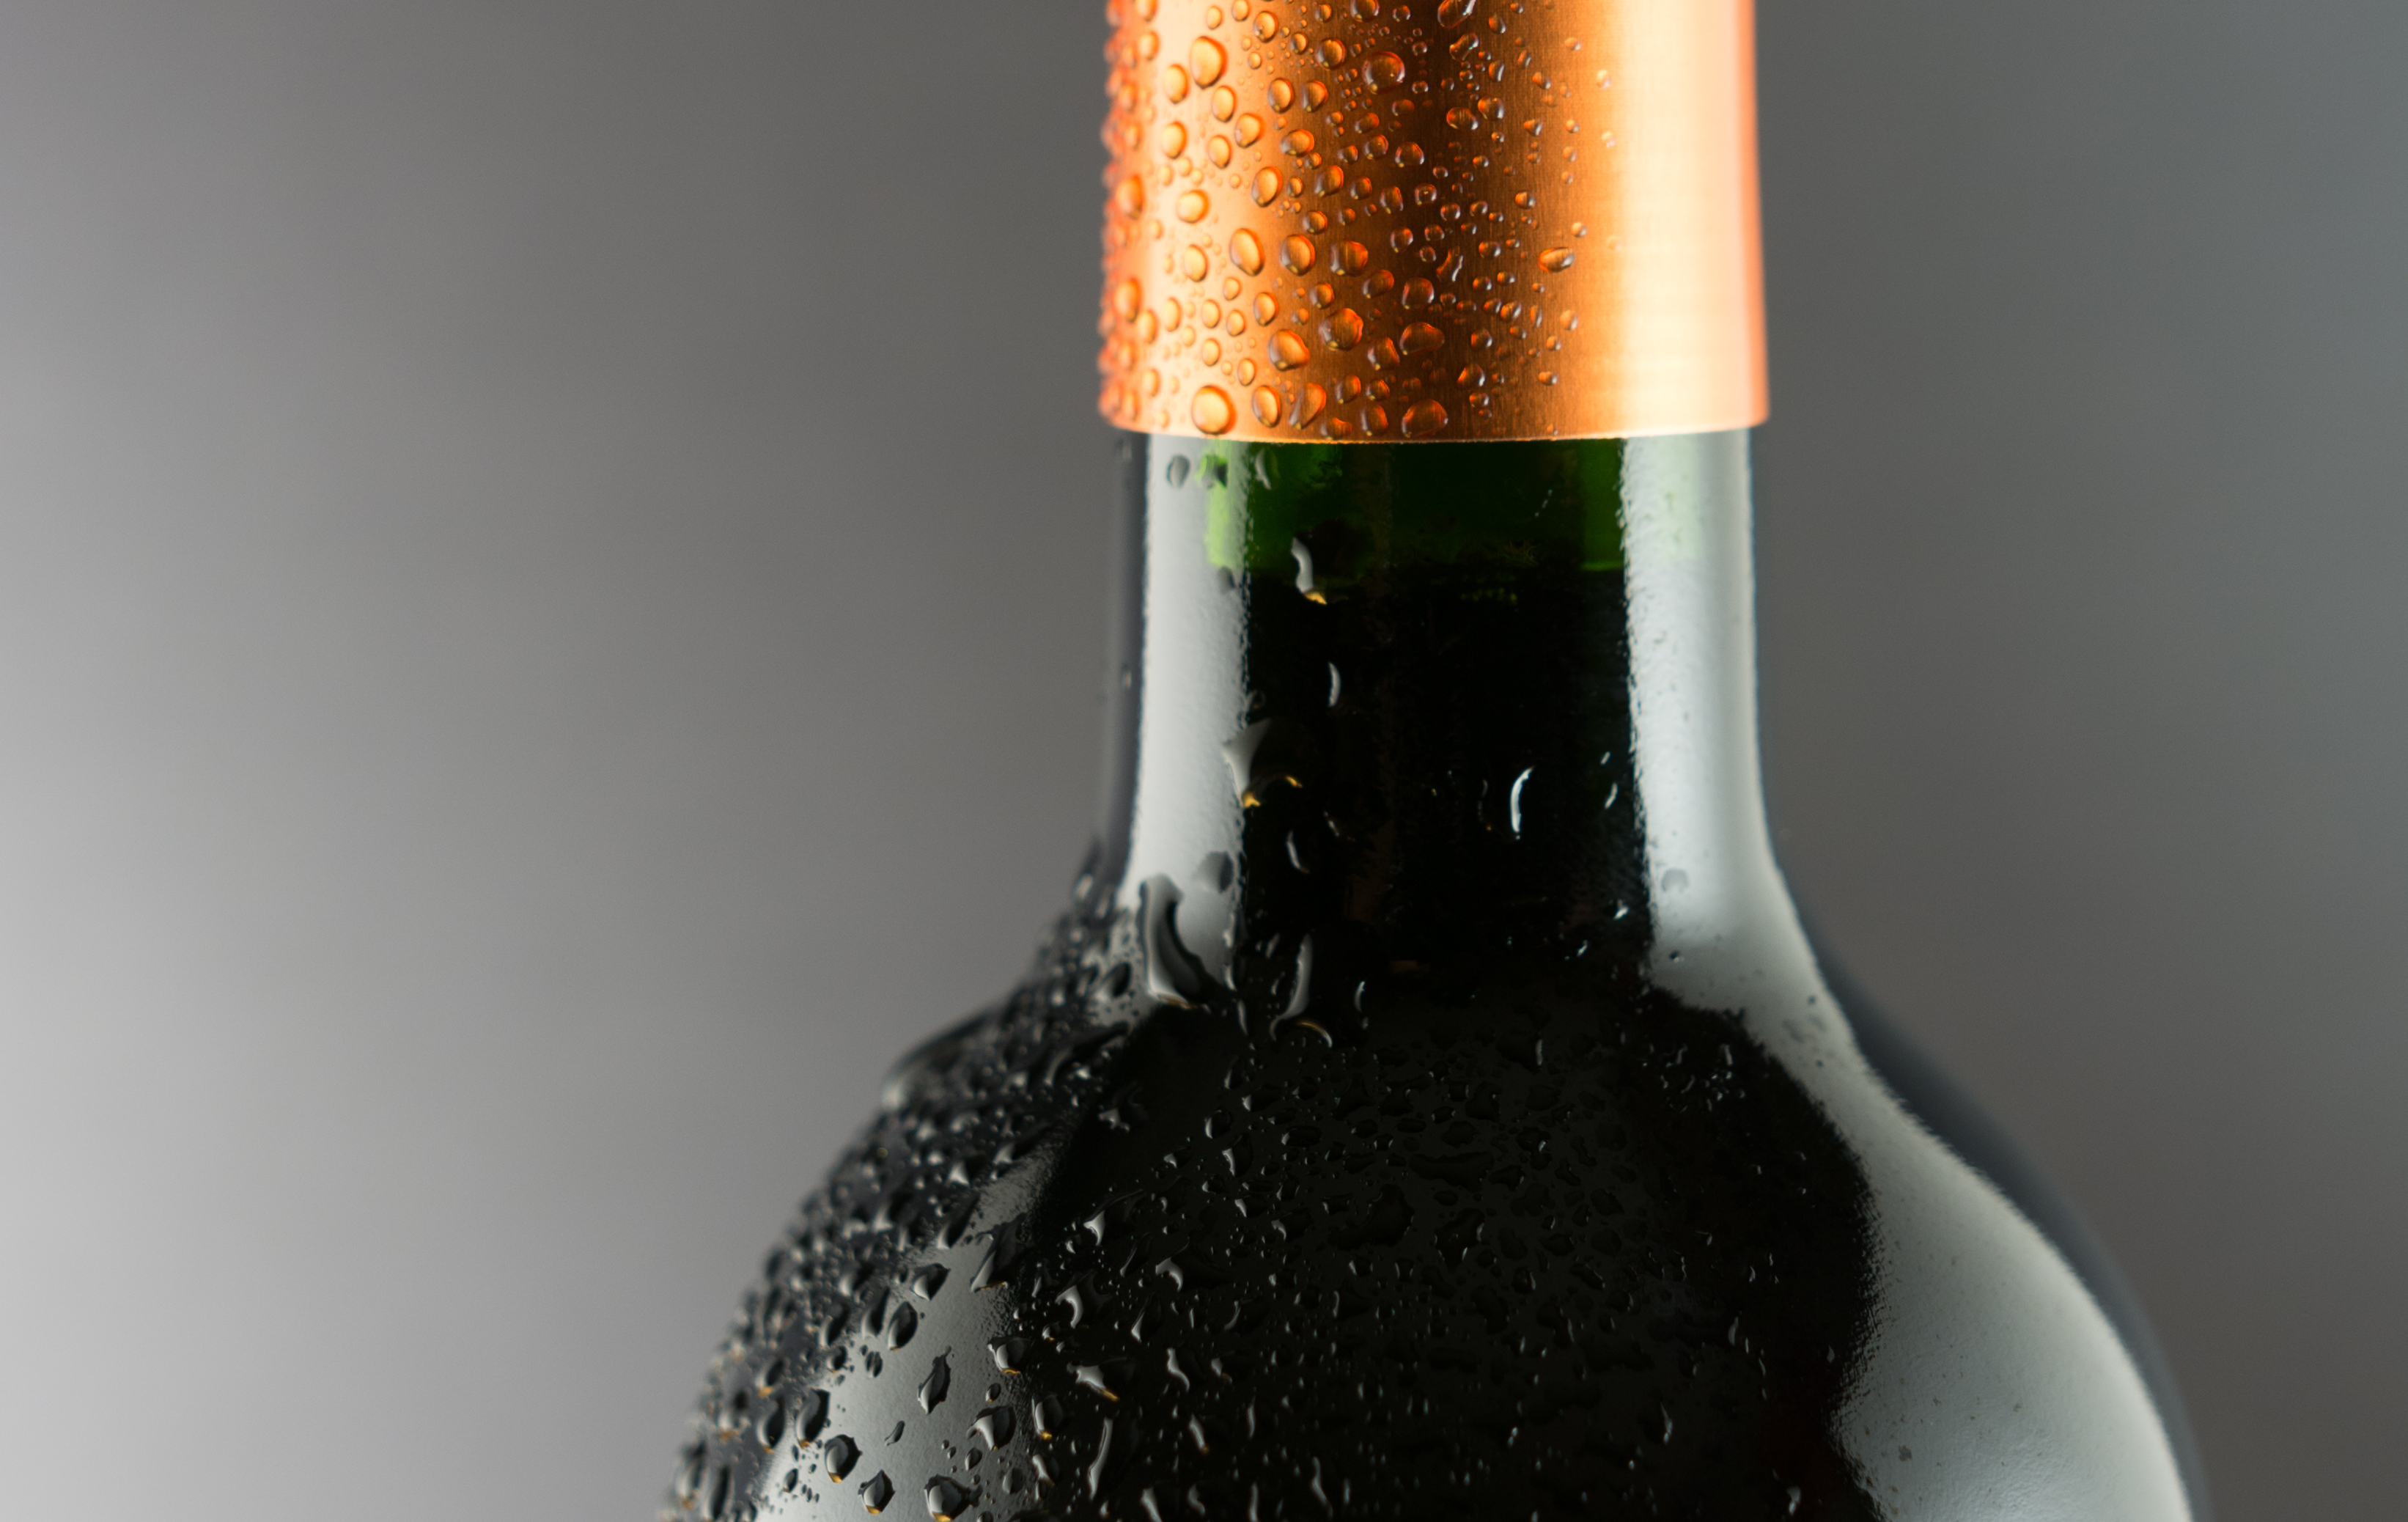
vine, wine, glass, drink, bottle, alcohol, wine bottle, glass bottle, alcoholic, champagne, liqueur, sparkling wine, distilled beverage, drinkware